List of Cleveland Spiders managers

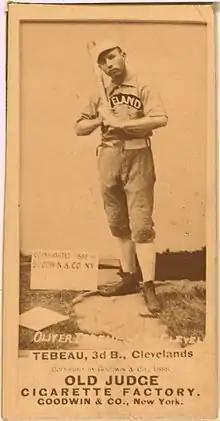
Patsy Tebeau managed the most games in Cleveland Spiders history, and is the only manager with a winning record.

The Cleveland Spiders were a Major League Baseball team that played in Cleveland, Ohio. They played in the American Association when it was considered a major league from 1887 through 1888 and in the National League from 1889 through 1899. From 1887 through 1888 the team was named the Cleveland Blues. During their time as a Major League team, the Spiders employed 7 managers. The duties of the team manager include team strategy and leadership on and off the field.